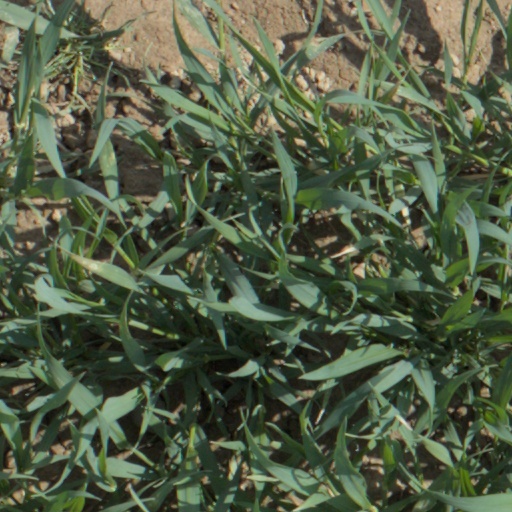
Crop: wheat